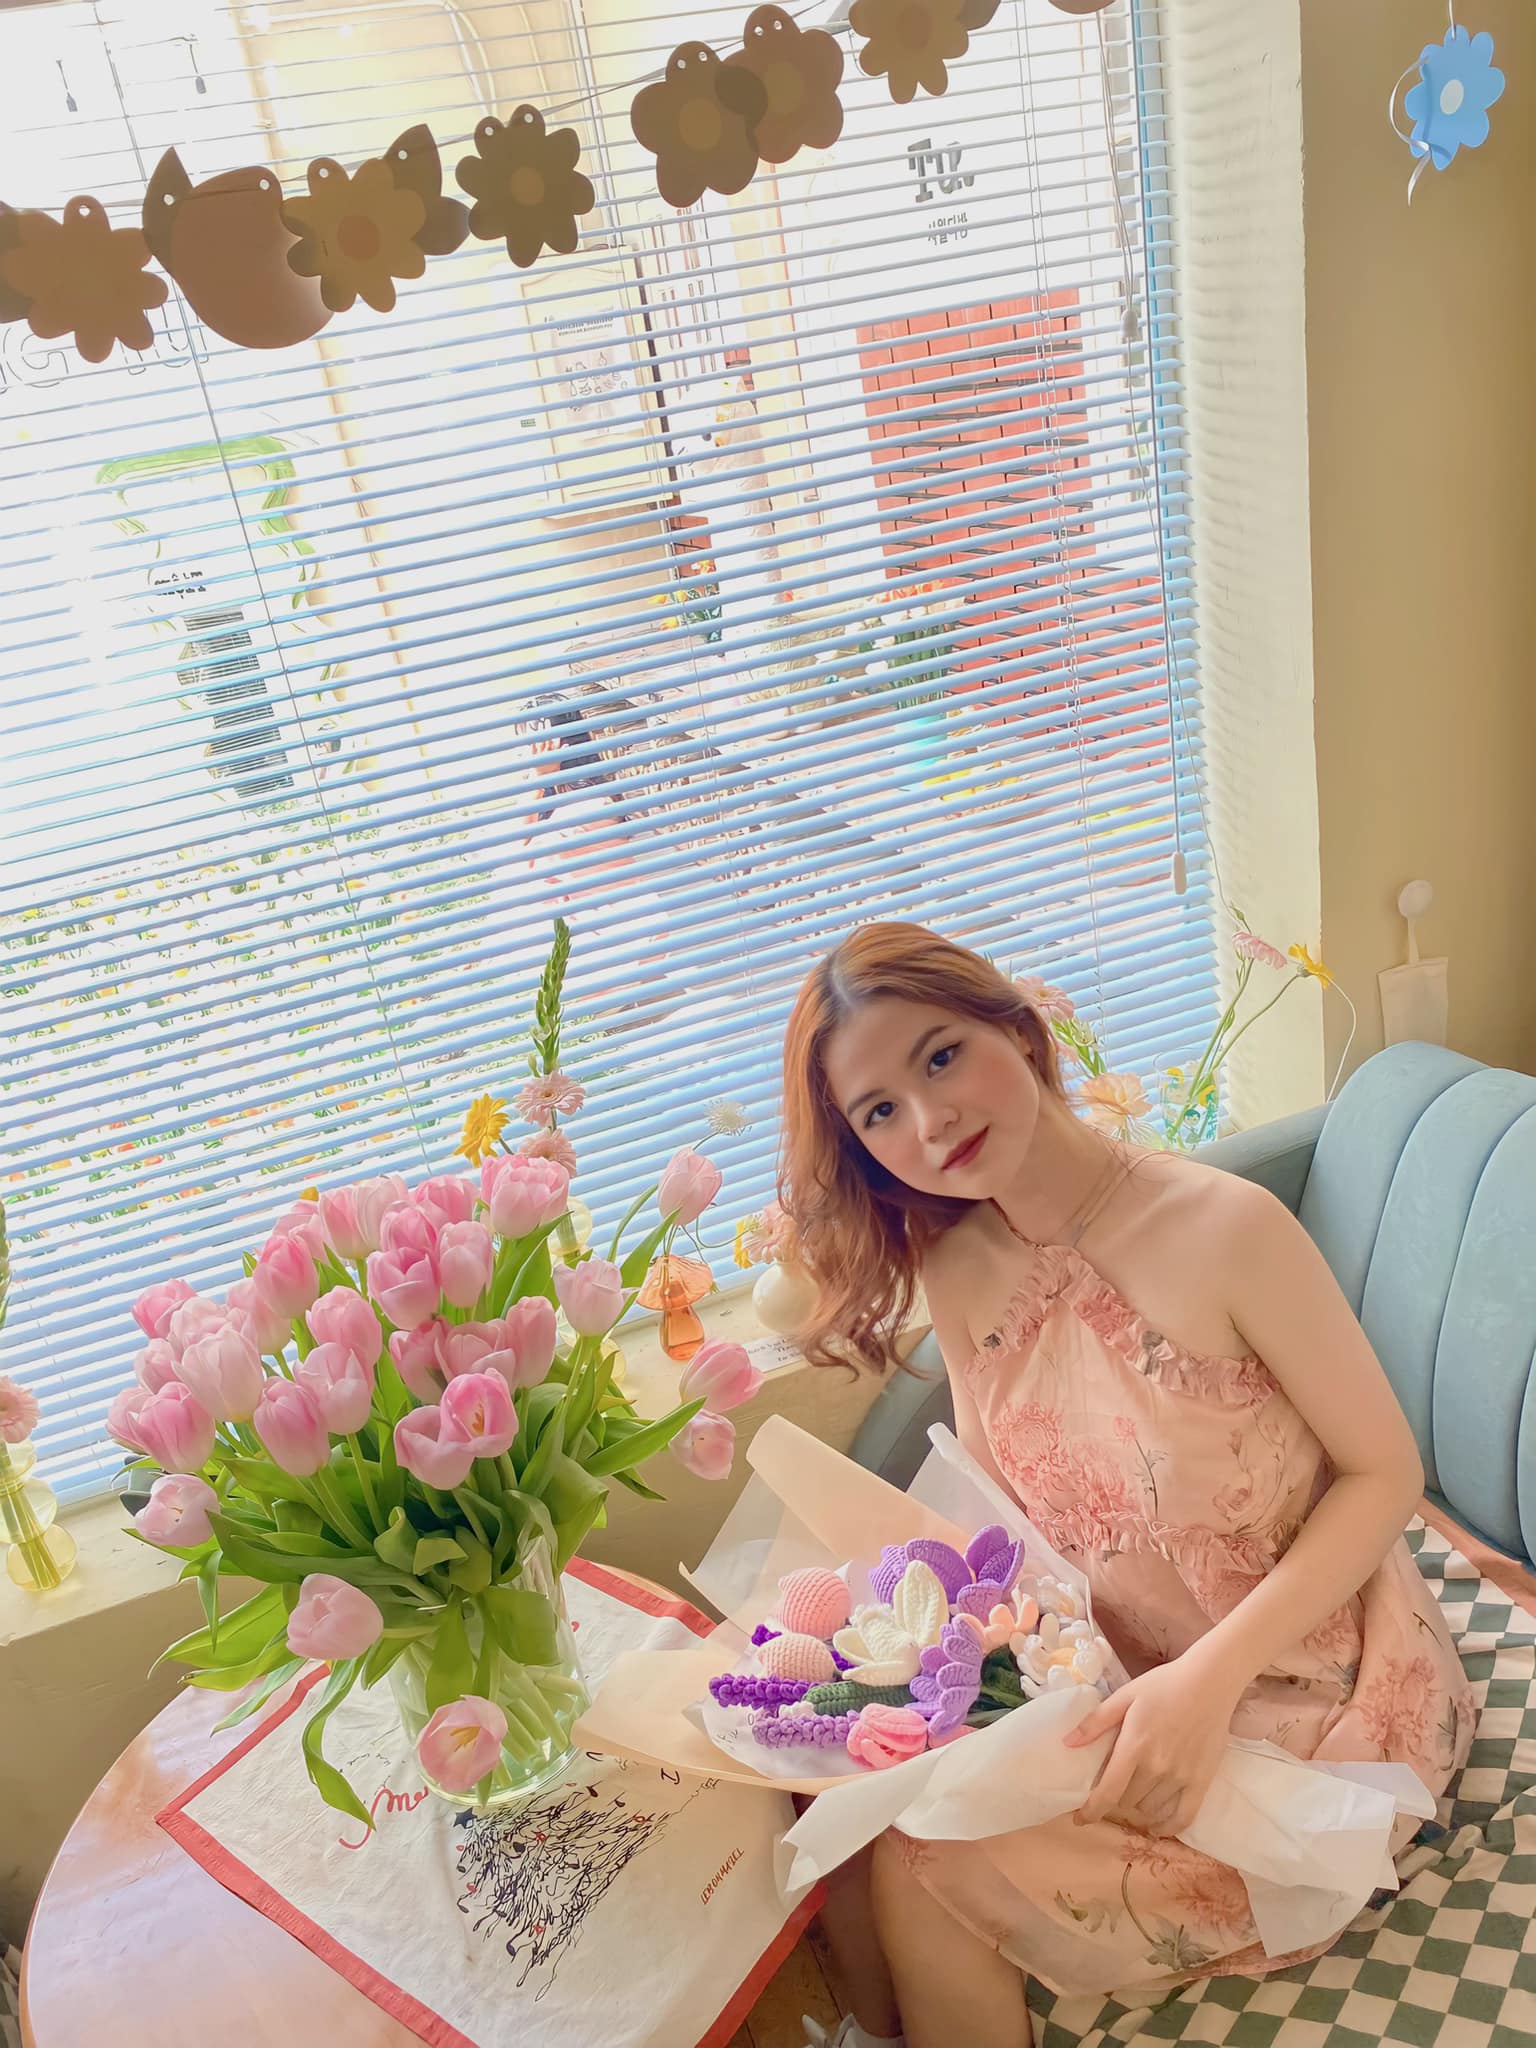
woman, plant, flower, brassiere, happy, swimwear, thigh, lingerie, undergarment, petal, human leg, grass, abdomen, bikini, room, leisure, navel, brown hair, flower arranging, necklace, spring, pattern, floral design, barefoot, sitting, fun, art model, swimsuit top, sun tanning, floristry, photo shoot, window covering, jewellery